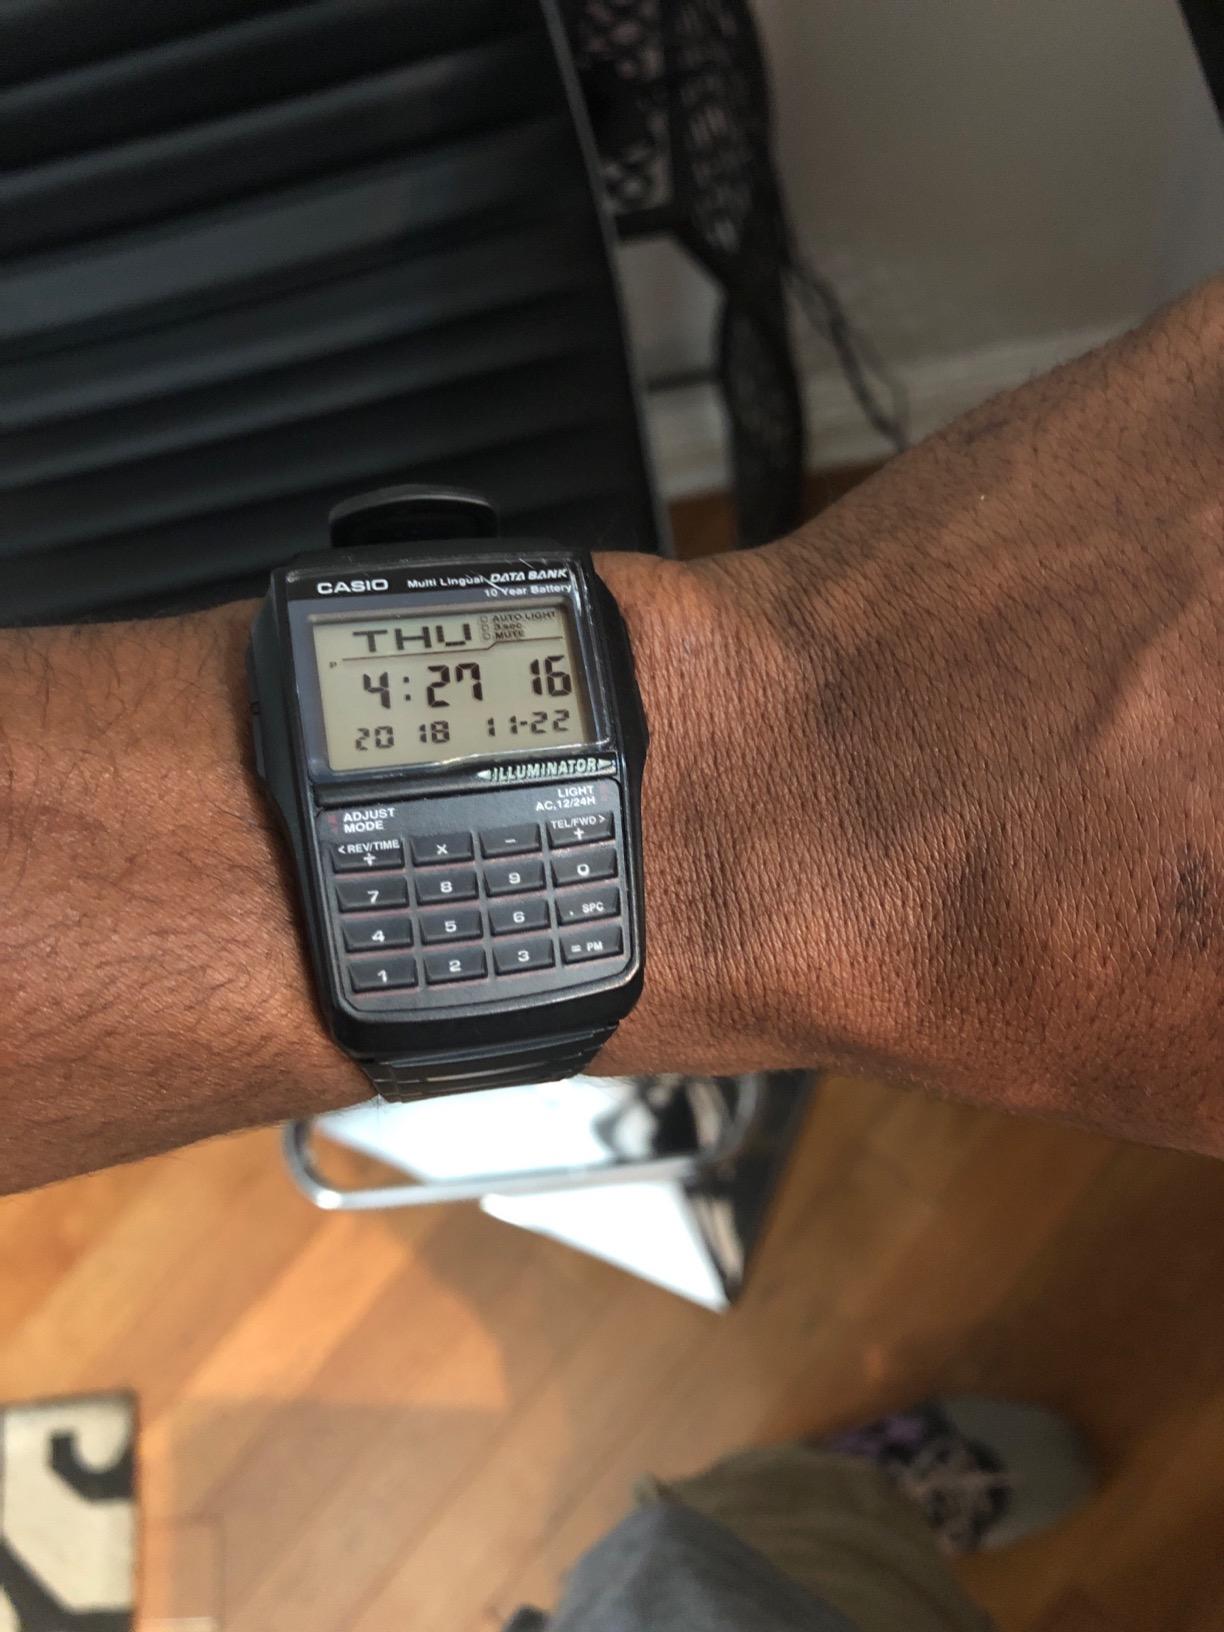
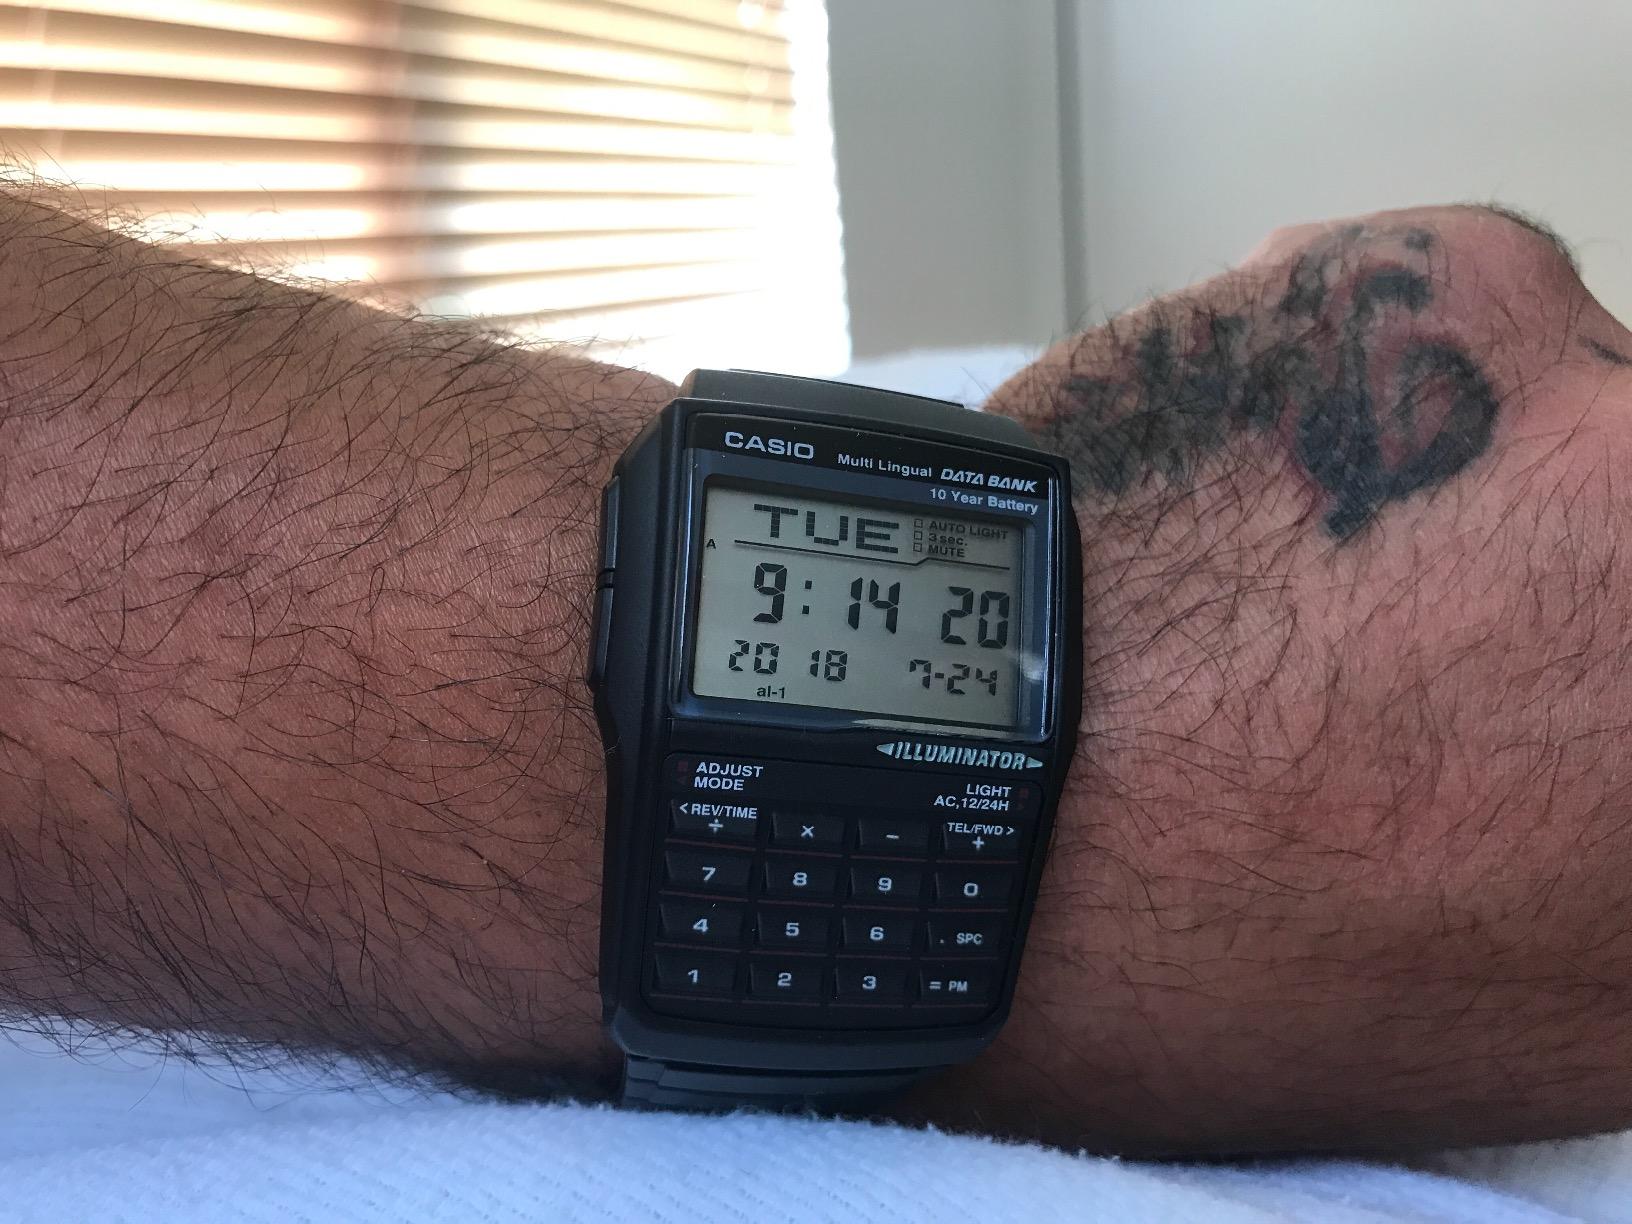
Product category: accessories_watch
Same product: yes